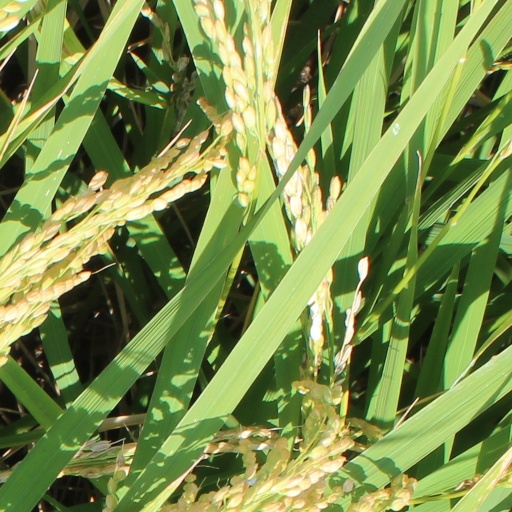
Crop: rice